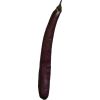
Label: eggplant_long